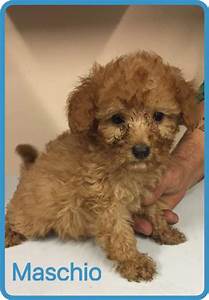
Label: cane